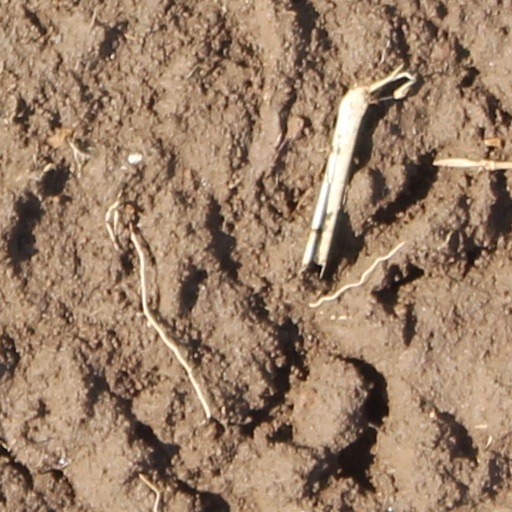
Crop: wheat